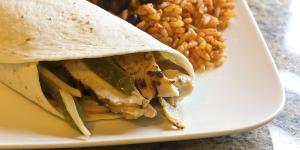
pollo escabechado facil